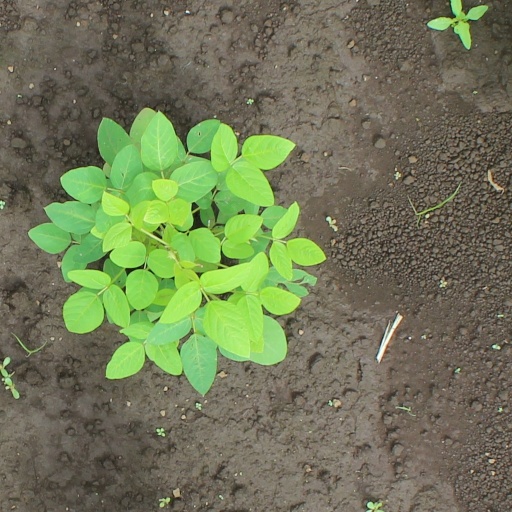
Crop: soybean